Shimōsa-Tachibana Station

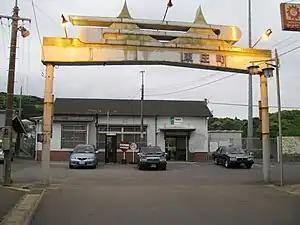
Shimōsa-Tachibana Station building with a gate

is a passenger railway station in the town of Tōnoshō, Chiba Japan, operated by the East Japan Railway Company (JR East).